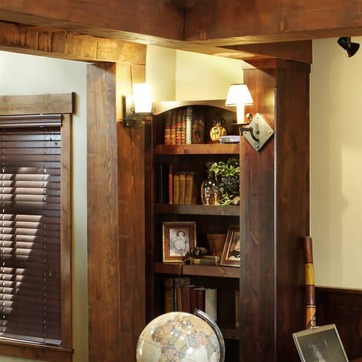
Material: paper